Playing for Keeps (1986 film)

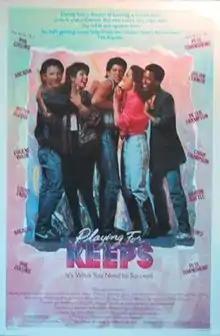
Theatrical release poster

Playing for Keeps is a 1986 American comedy film written and directed by brothers Bob and Harvey Weinstein. It stars Daniel Jordano, Matthew Penn and Leon W. Grant as a trio of inner-city teenagers attempting to strike it rich by turning a hotel into a rock 'n' roll resort. A then little-known Marisa Tomei has a supporting role.